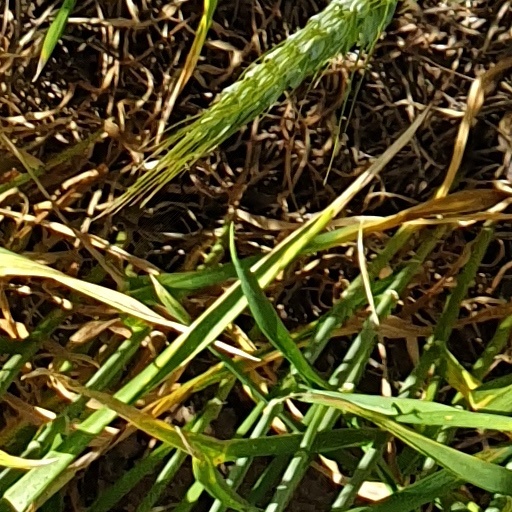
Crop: wheat